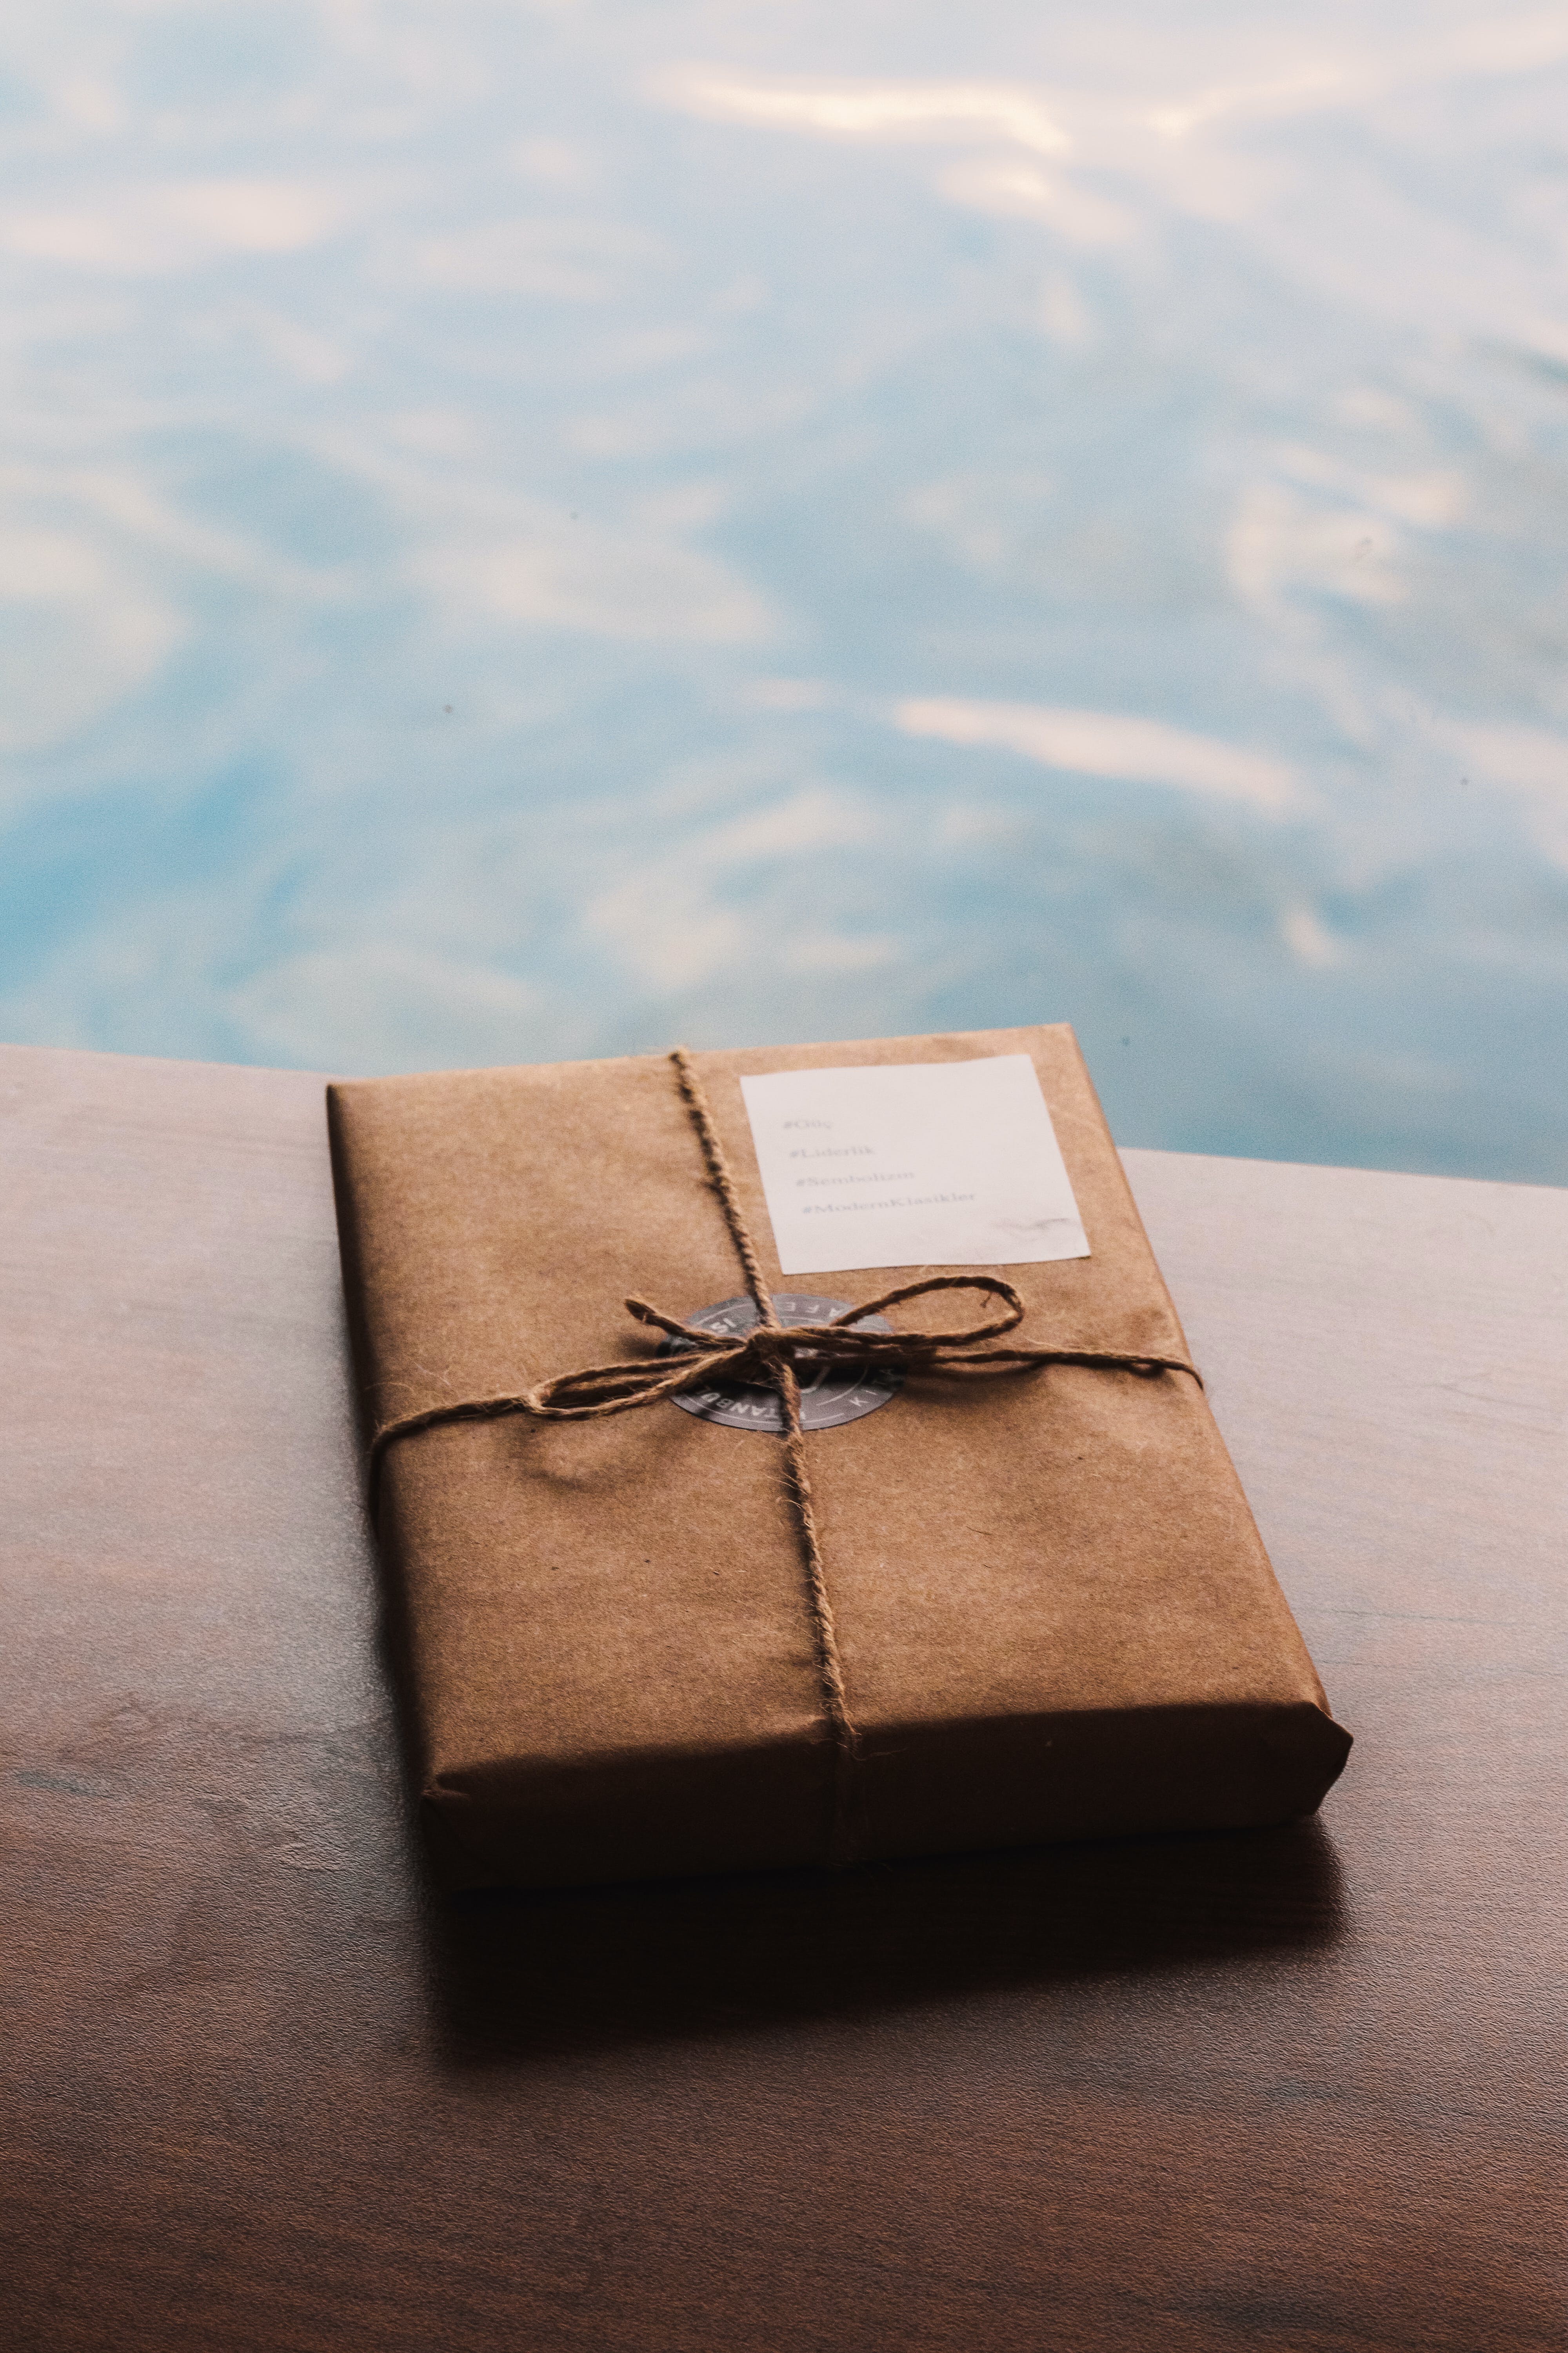
book, brown, rectangle, wood, beige, font, electric blue, paper product, landscape, fashion accessory, paper, natural material, box, leather, art, peach, still life photography, jewellery, square, room, brand